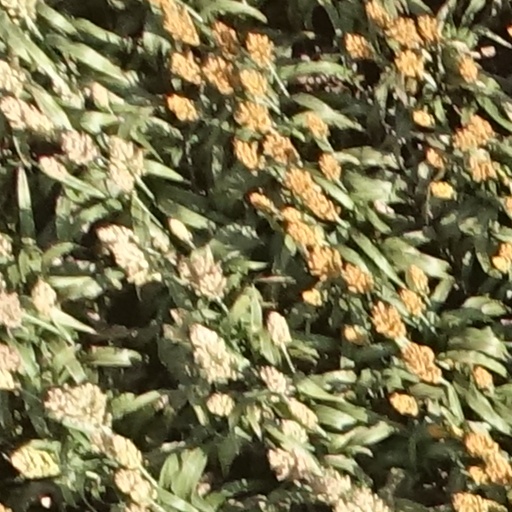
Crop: sorghum